Rockaway Beach Branch

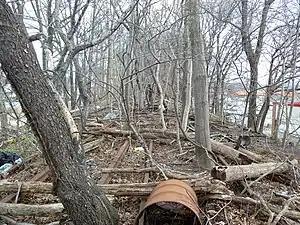
Reuse of the line after over 50 years of closure will require extensive rebuilding.

In 2005, residents began suggesting a conversion of the line to either a rail trail or greenway/linear park to be called the "Queensway". That effort has been re-initiated with proponents arguing that the unused railroad would provide green spaces and economic development opportunities like those associated with Manhattan's High Line Park. A proposed New York City linear park, it could be built on part or all of the disused section of the Rockaway Beach Branch. The park would be an example of the re-use of abandoned railway land in an urban setting. The plan proposes it to be redesigned as an aerial greenway like the High Line. In mid-2013, the American Institute of Architects held a design contest for potential designs for the rail trail. The recycling of the railway into a trail is supported primarily by people who do not live adjacent to or near the right-of-way (ROW).